Darleen Carr

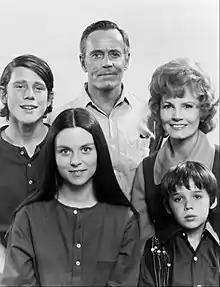
Carr (front, left) on ‘’The Smith Family’’, 1970

Carr's only television series in which she had a lead billing was the short-lived CBS sitcom "Miss Winslow & Son" (1979), in which she played Susan Winslow, the single mother and titular character. In 1965–1966, Carr played Kathy, a student at a private girls' academy in California on "The John Forsythe Show". She was a regular on the 1969 version of the variety series "Dean Martin Presents the Gold Diggers" and played Cindy Smith in the 1971–1972 comedy-drama "The Smith Family".